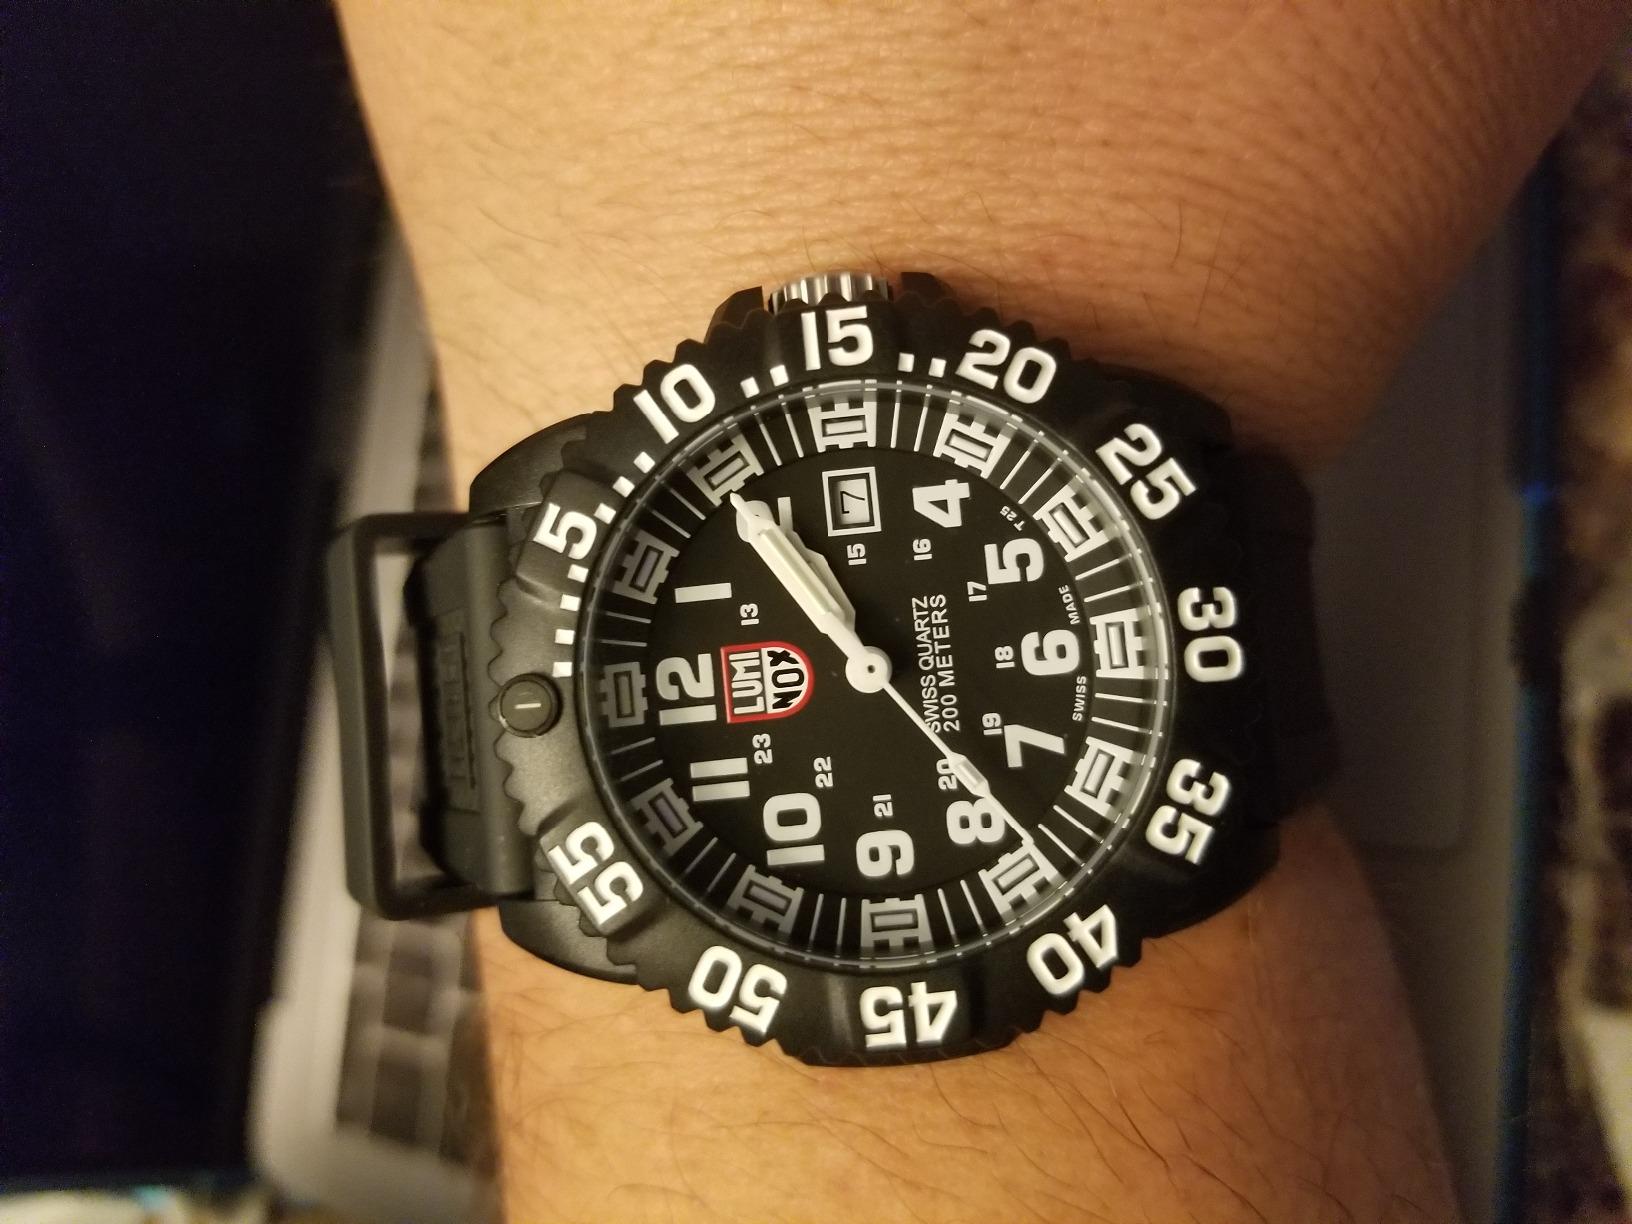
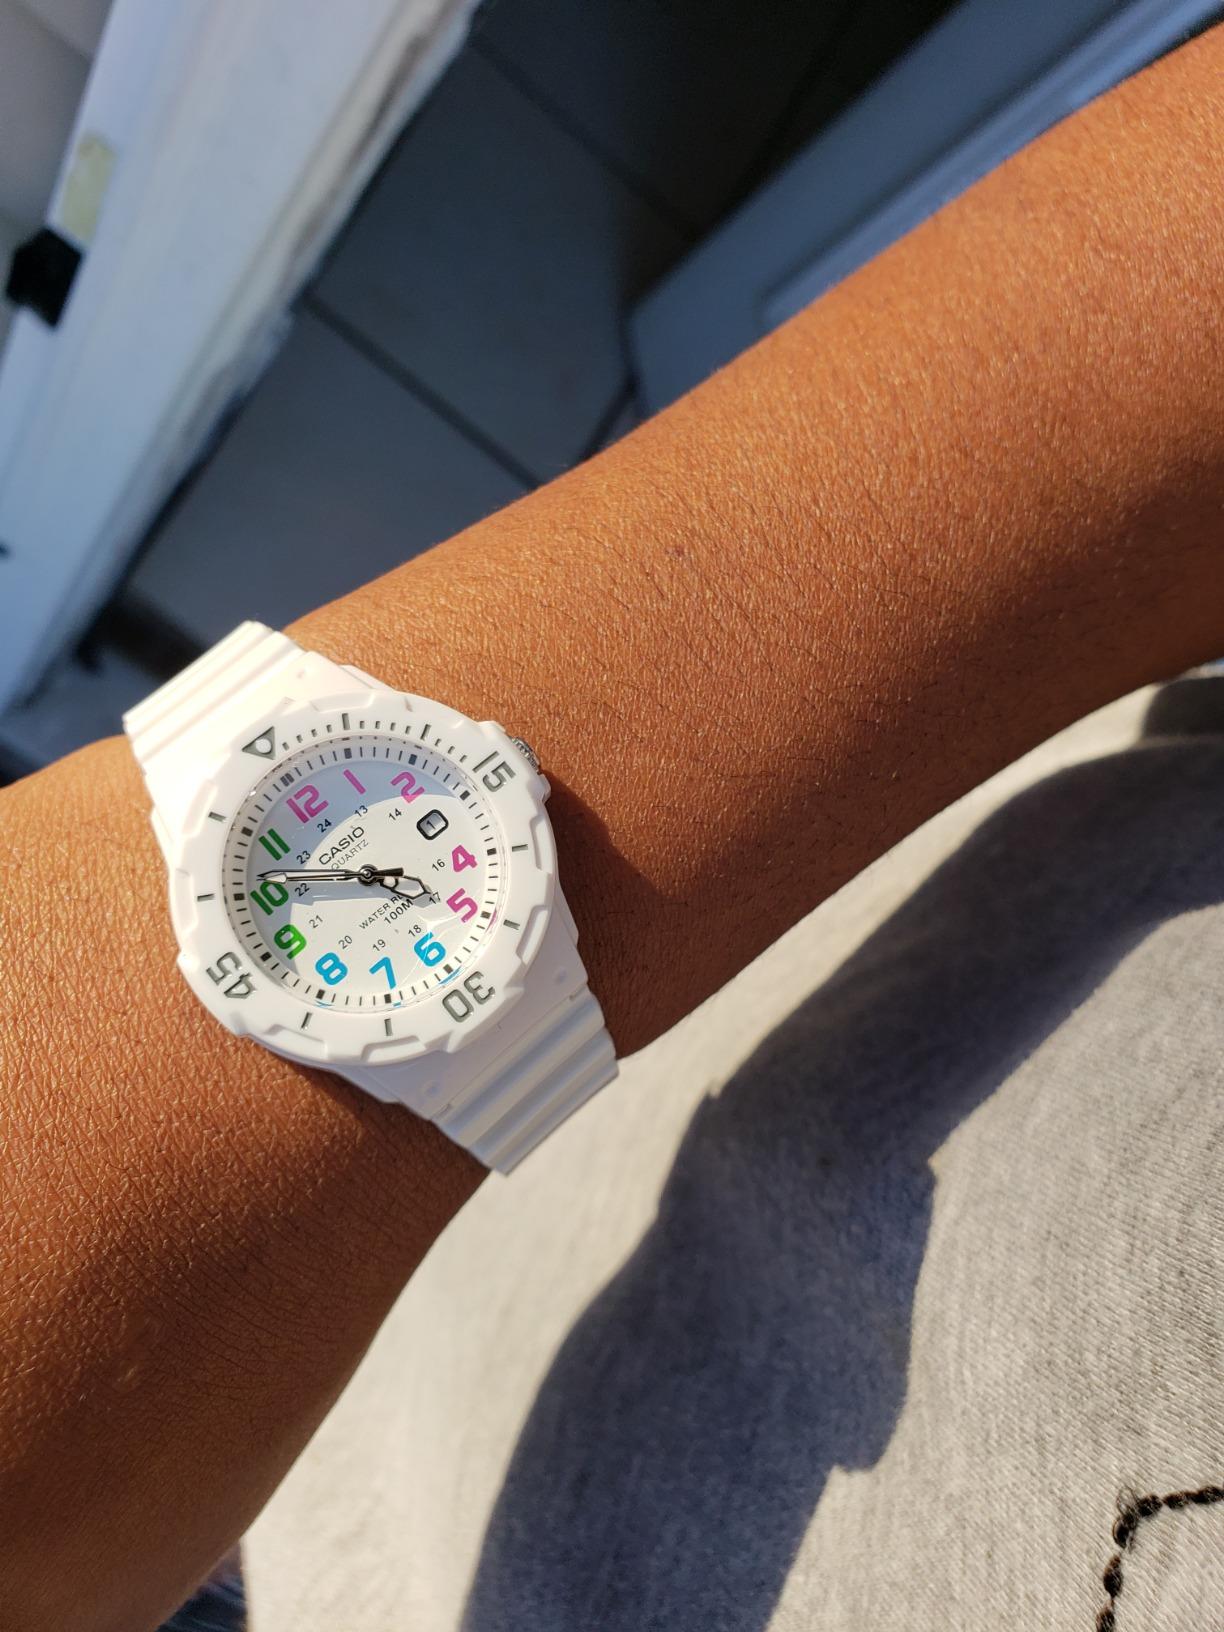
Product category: accessories_watch
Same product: no